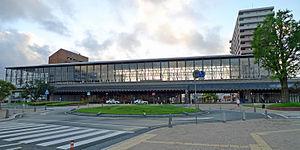
Hiroshi Naitō, né en 1950 à Yokohama, est un architecte japonais.
La ligne principale Nippō est une ligne ferroviaire traversant l'île de Kyūshū au Japon. Exploitée par la compagnie JR Kyushu, elle relie la gare de Kokura à Kitakyūshū à la gare de Kagoshima en suivant la côte orientale de l'île.
La gare de Hyūgashi est une gare ferroviaire de la ville de Hyūga dans la préfecture de Miyazaki. La gare est exploitée par la compagnie JR Kyushu.